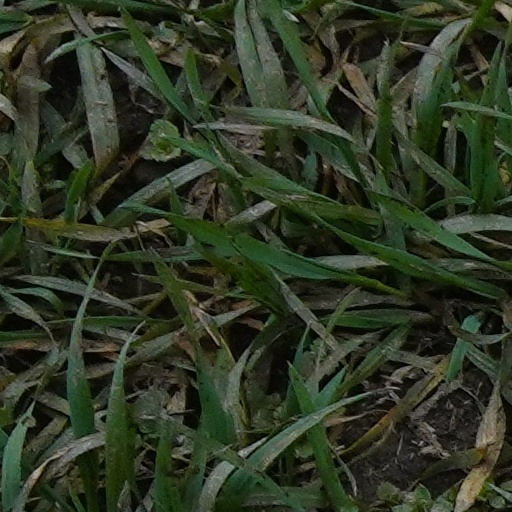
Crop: wheat